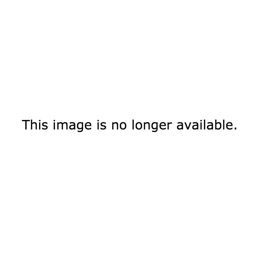
turn a nightstand into a modern dollhouse .